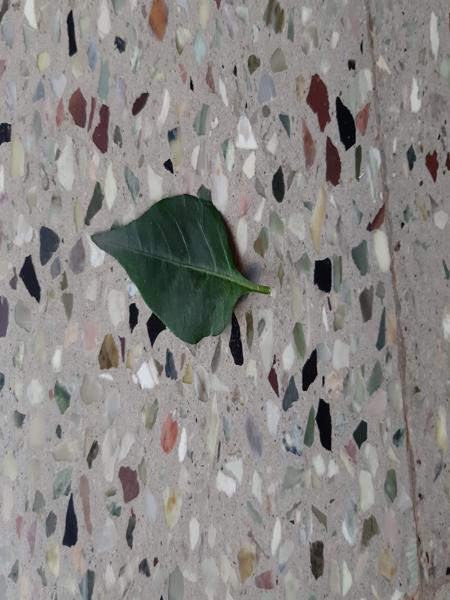
Plant: Chilly